Air interdiction

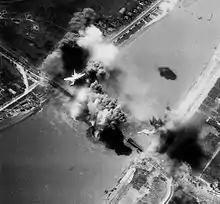
A U.S. Navy A-7E Corsair II bombs the Hai Duong bridge in North Vietnam in 1972.

Air interdiction (AI), also known as deep air support (DAS), is the use of preventive tactical bombing and strafing by combat aircraft against enemy targets that are not an immediate threat, to delay, disrupt or hinder later enemy engagement of friendly forces. It is a core capability of virtually all military air forces, and has been conducted in conflicts since World War I. Aircraft that are used for this purpose are known as interdictors.